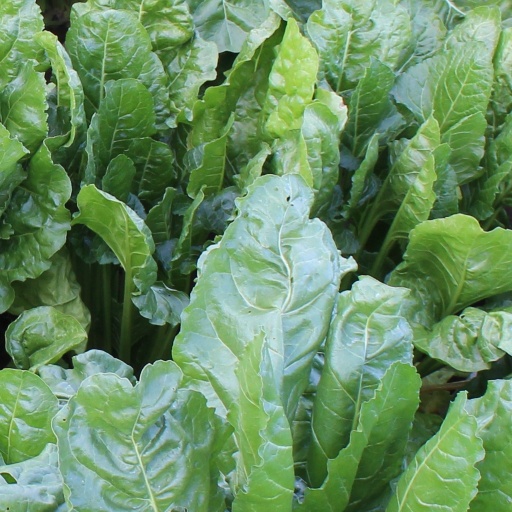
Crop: sugar beet